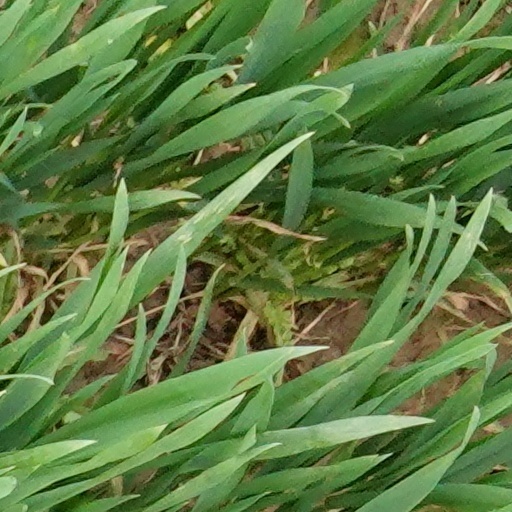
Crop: wheat